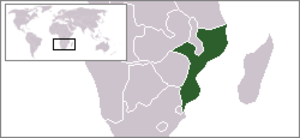
La guerre d’indépendance du Mozambique est un conflit armé entre la guérilla du Front de Libération du Mozambique ou FRELIMO et le Portugal. La guerre se déclenche officiellement le 25 septembre 1964 et se termine avec le cessez-le-feu du 8 septembre 1974. Elle conduit à l'indépendance du Mozambique en 1975.
Les personnes lesbiennes, gays, bisexuelles et transgenres au Mozambique peuvent faire face à des difficultés légales que ne connaissent pas les résidents non-LGBT.